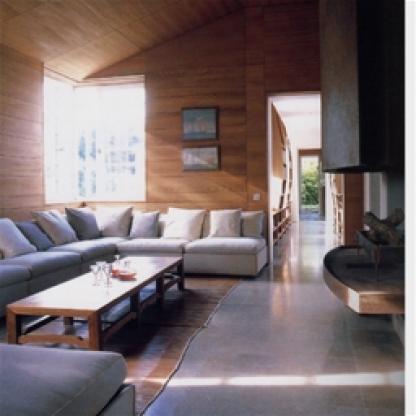
Scene: Indoor